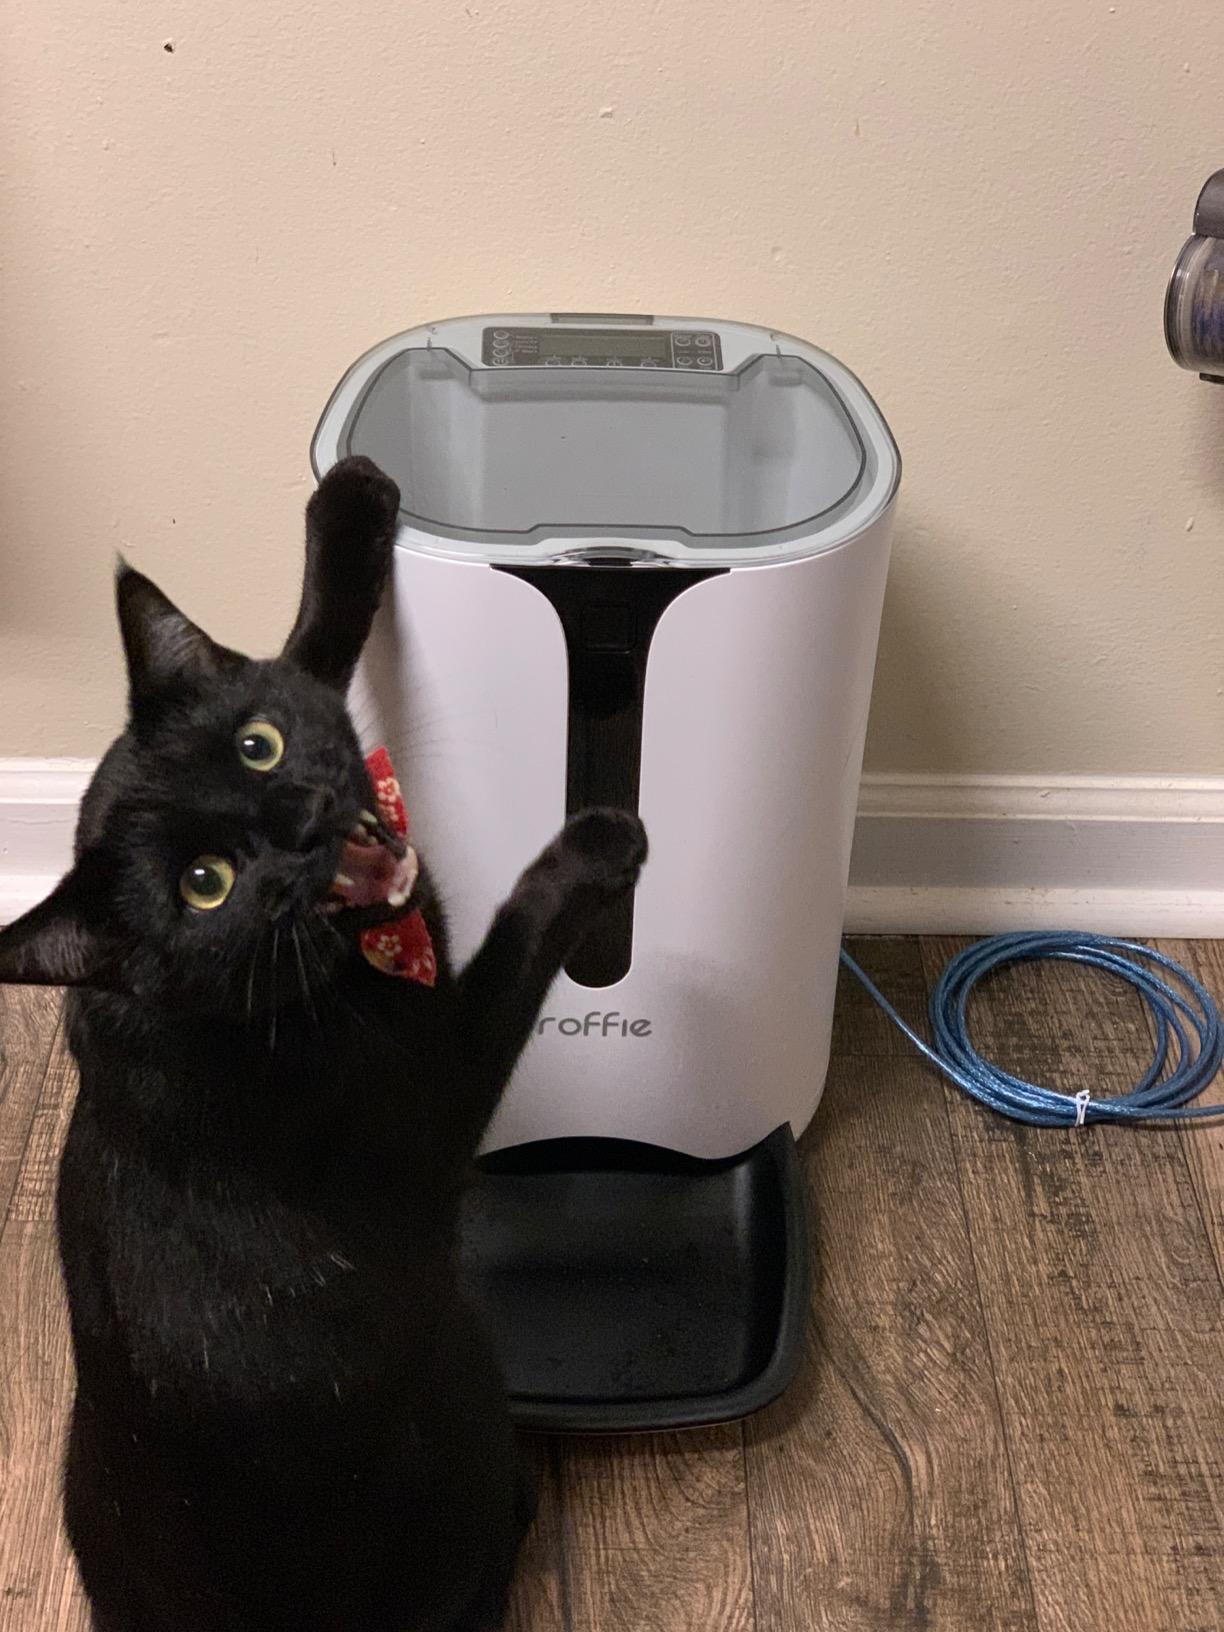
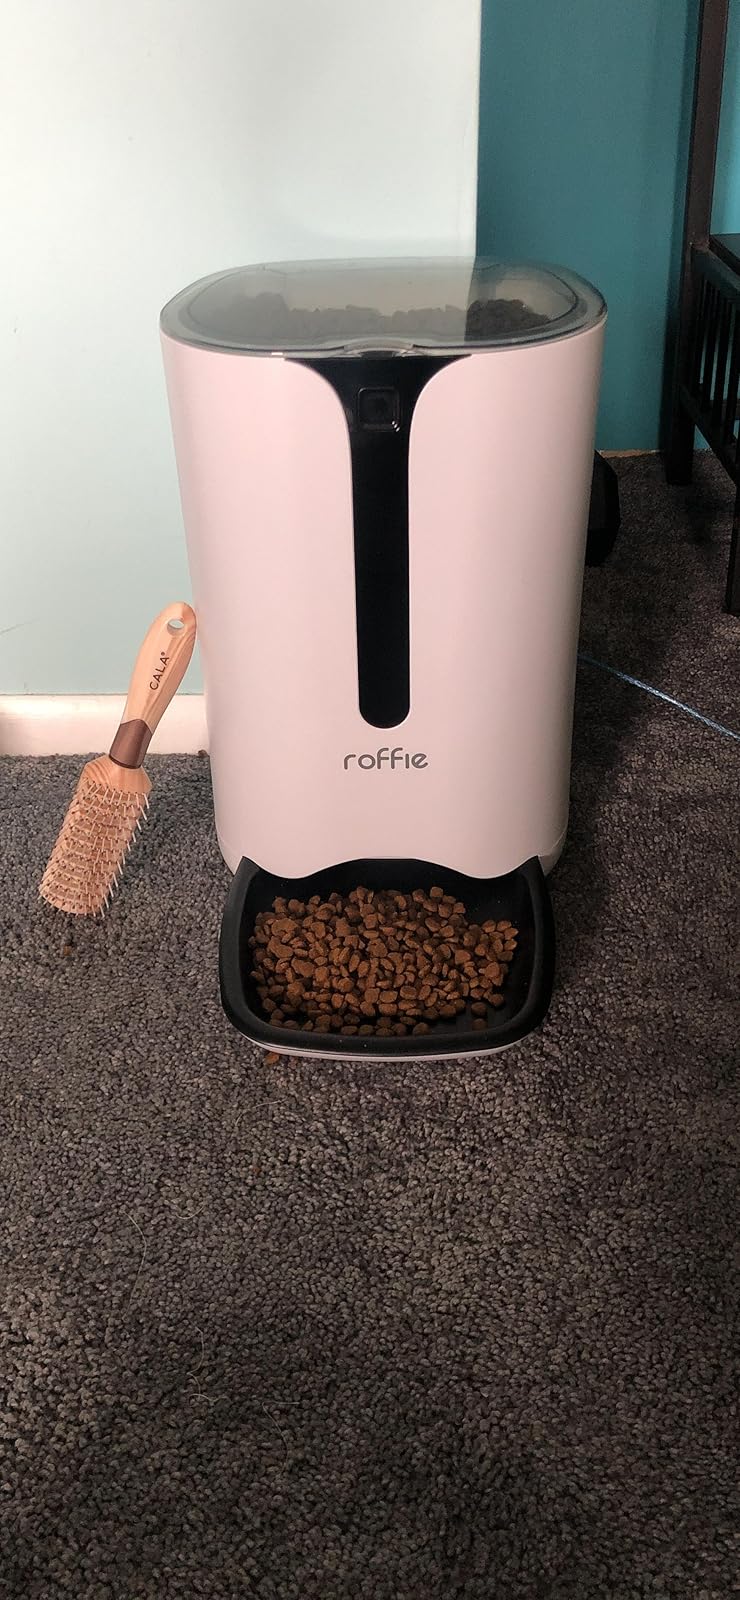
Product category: items_feeder
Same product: yes